Answer in natural language. Considering the relative positions, is Doorway (marked C) above or below twotiered metal cart (marked A)? Choose between the following options: above or below
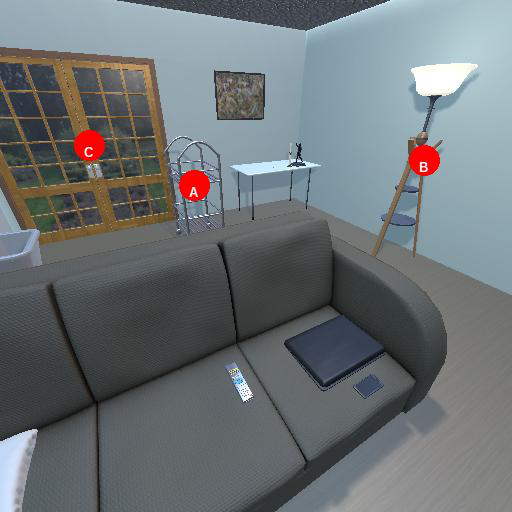
<answer>below</answer>